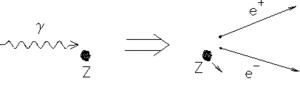
Le terme création de paires renvoie à la création d’un couple particule-antiparticule à partir : d’un photon ou d’une particule chargée se déplaçant à une vitesse relativiste.